Dante Caputo

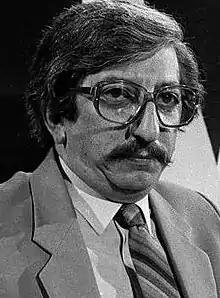
Caputo in 1984

Dante Caputo (25 November 1943 – 20 June 2018) was an Argentine academic, diplomat and politician, who served as the nation's foreign minister under President Raúl Alfonsín.